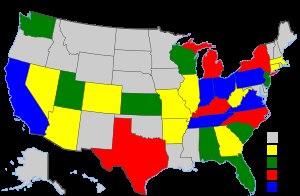
Le Championnat NCAA de basket-ball 2011 met aux prises 68 équipes s'affrontant en matchs à élimination directe afin de déterminer le champion de la 1ʳᵉ division NCAA de basketball universitaire. Cette 73ᵉ édition commence le 15 mars et se termine avec la finale le 4 avril au Reliant Stadium à Houston au Texas. Les Huskies du Connecticut gagnent la finale sur le score de 53-41 contre les Bulldogs de Butler, qui échouent pour la 2ᵉ fois d'affilée en finale. Kemba Walker est élu Most Outstanding Player du tournoi.